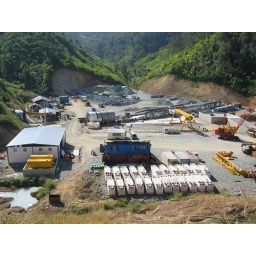
Continuation of building TBM and back-up sections. Muck cars in foreground being refurbished